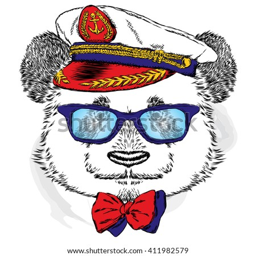
funny panda in the captain 's cap .